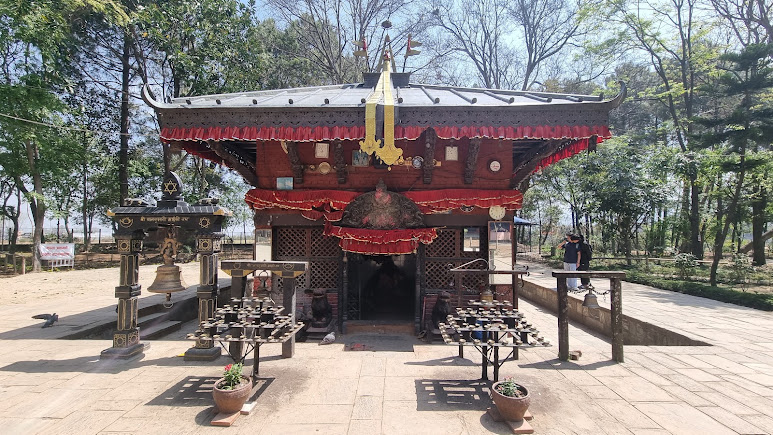
Heritage site: Balkumari_Temple